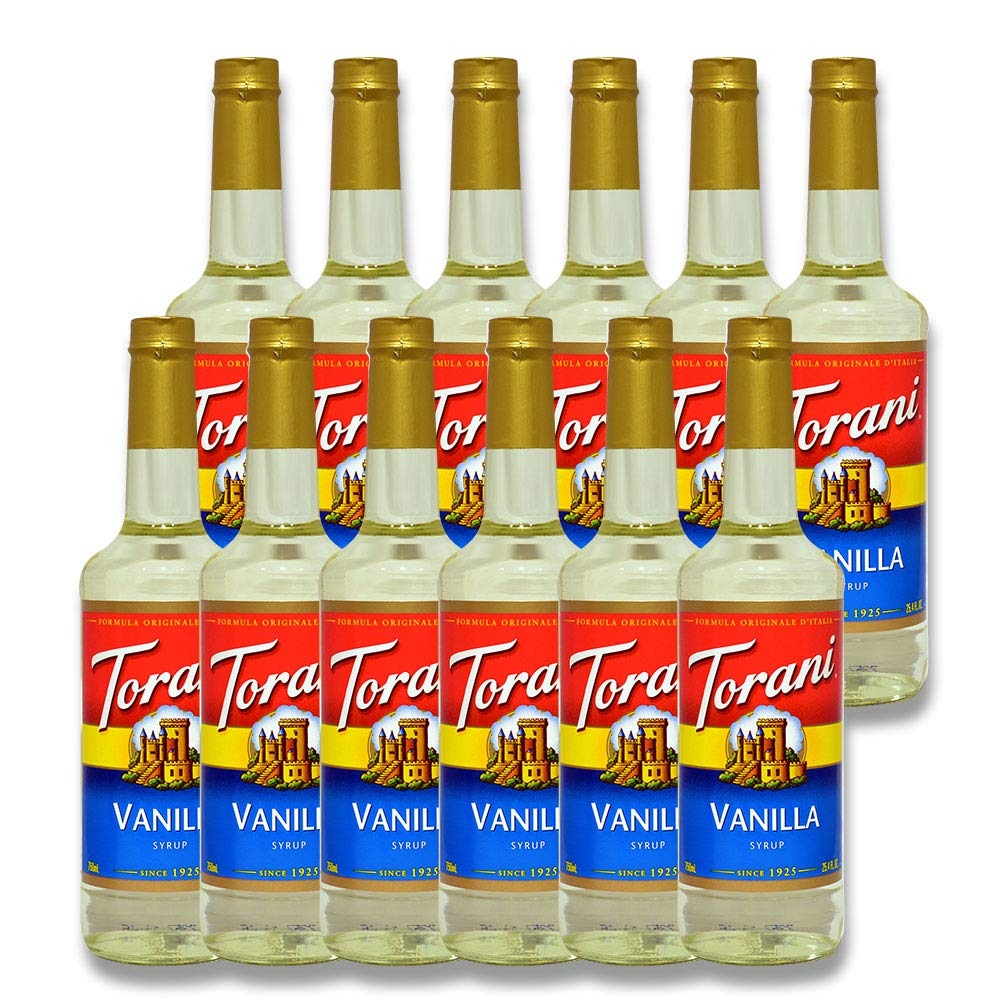
Item Name: Torani Vanilla Coffee Syr
Value: 304.2
Unit: Ounce

Price: 7.97